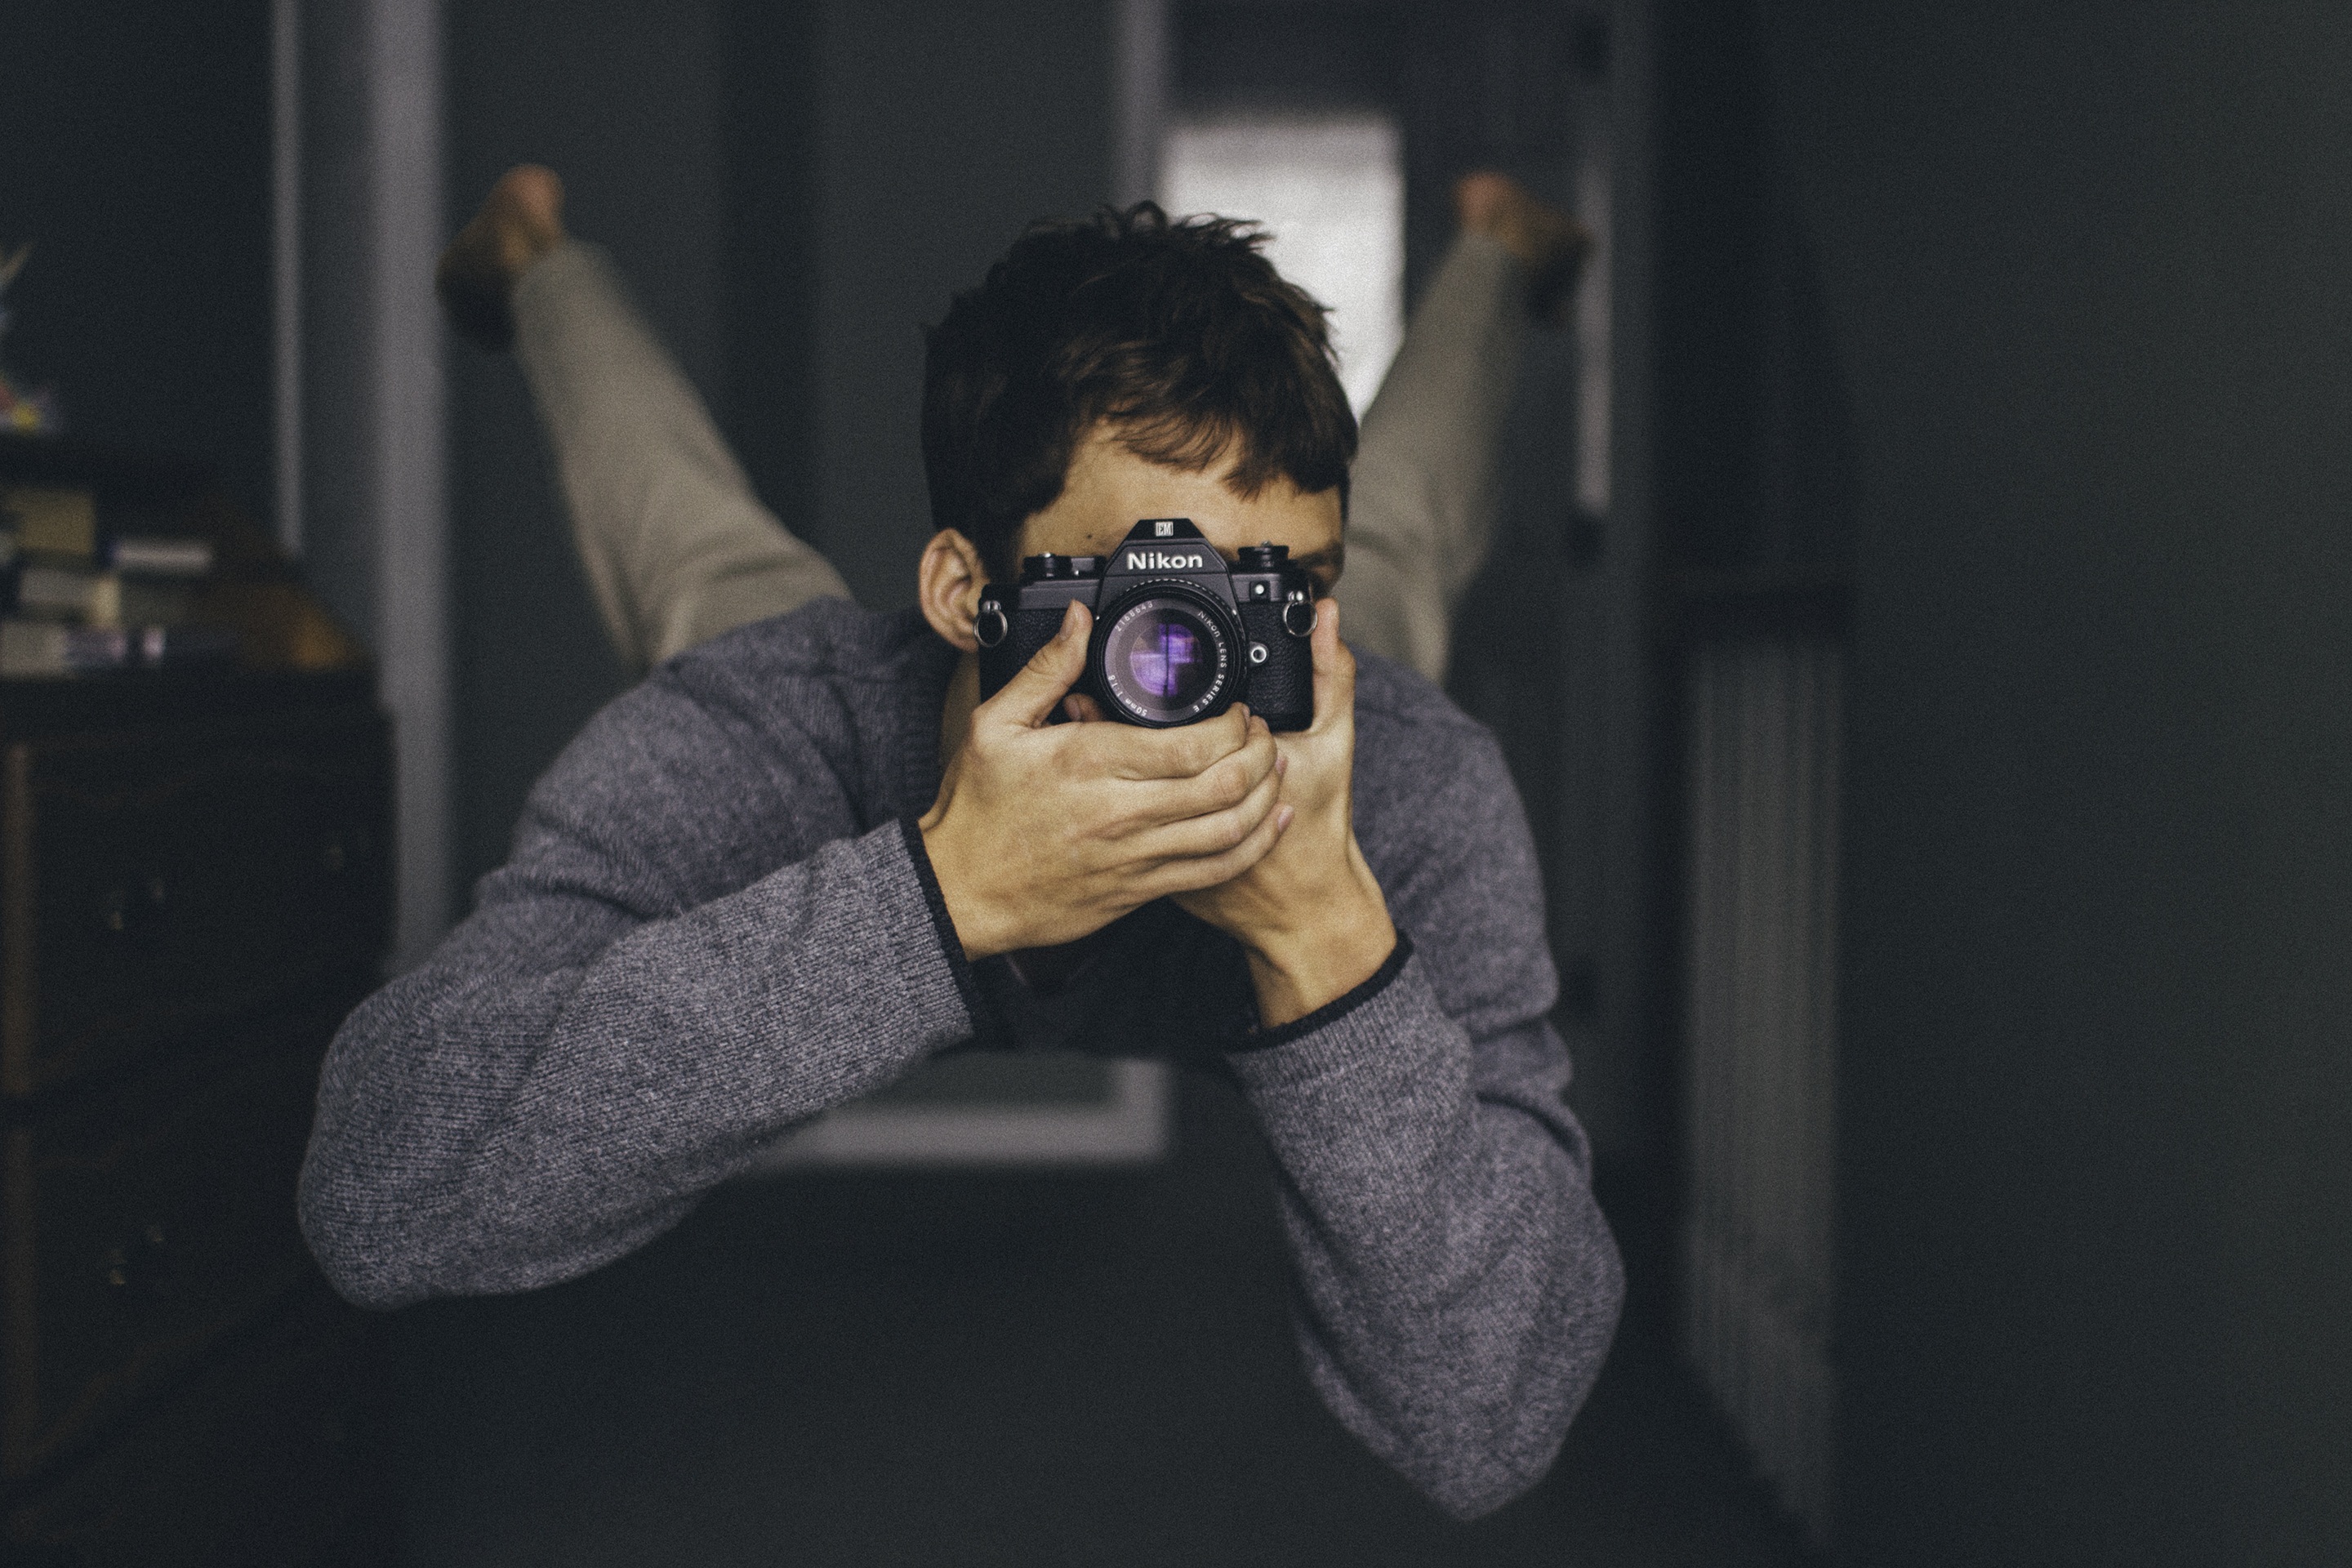
smartphone, mobile, man, person, people, white, camera, photography, photo, summer, travel, male, guy, love, portrait, young, phone, couple, darkness, fashion, blue, black, tourism, lifestyle, smile, face, men, fun, happy, happiness, hands, cool, legs, selfie, arms, picture, photograph, lovers, style, body, handsome, snap, casual, attractive, adult, smart, click, photo shoot